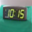
Label: clock